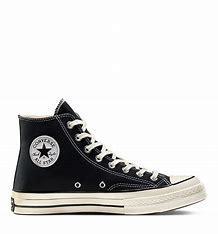
Brand: Converse
Model: Chuck 70 Canvas